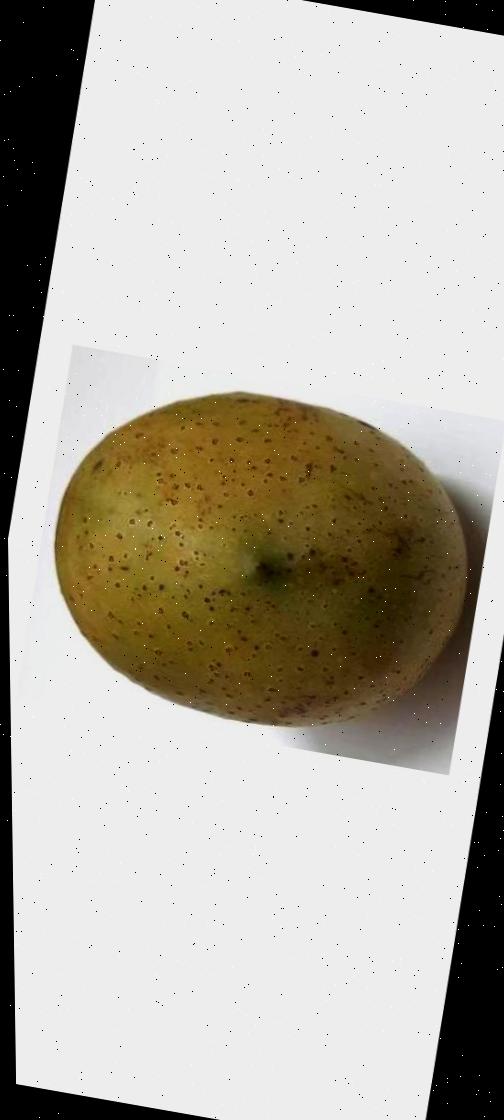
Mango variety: Gourmoti